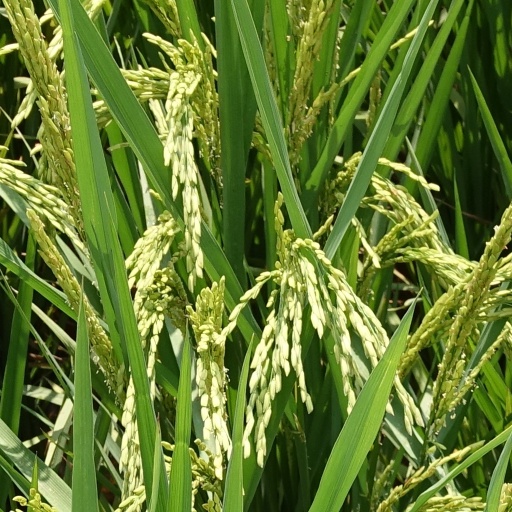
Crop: rice